Osceola Mine

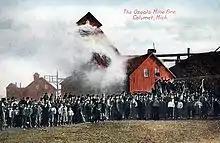
Smoke billowing out of the #3 shaft

On September 7, 1895, a fire broke out on level 27 in the No. 3 shaft of the Osceola Mine. The cause is unknown, but the large quantity of timber in the mine contributed to the fire's ferocity. Smoke eventually reached the No. 4 shaft, where most of the bodies were found. Thirty people died, including four boys, mostly from smoke inhalation. This makes it the deadliest mine accident to occur in the Copper Country. When the fire was discovered, over 200 miners were underground.